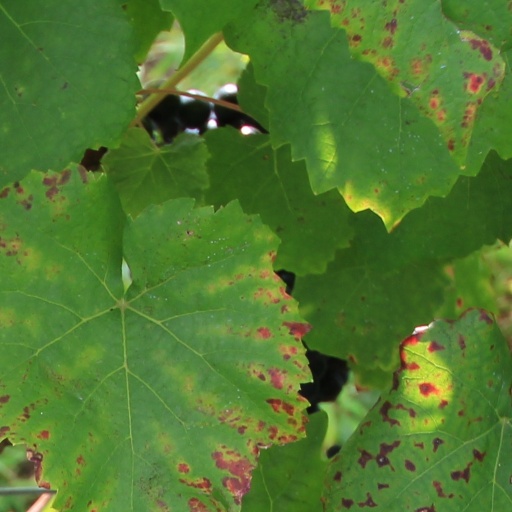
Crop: grape